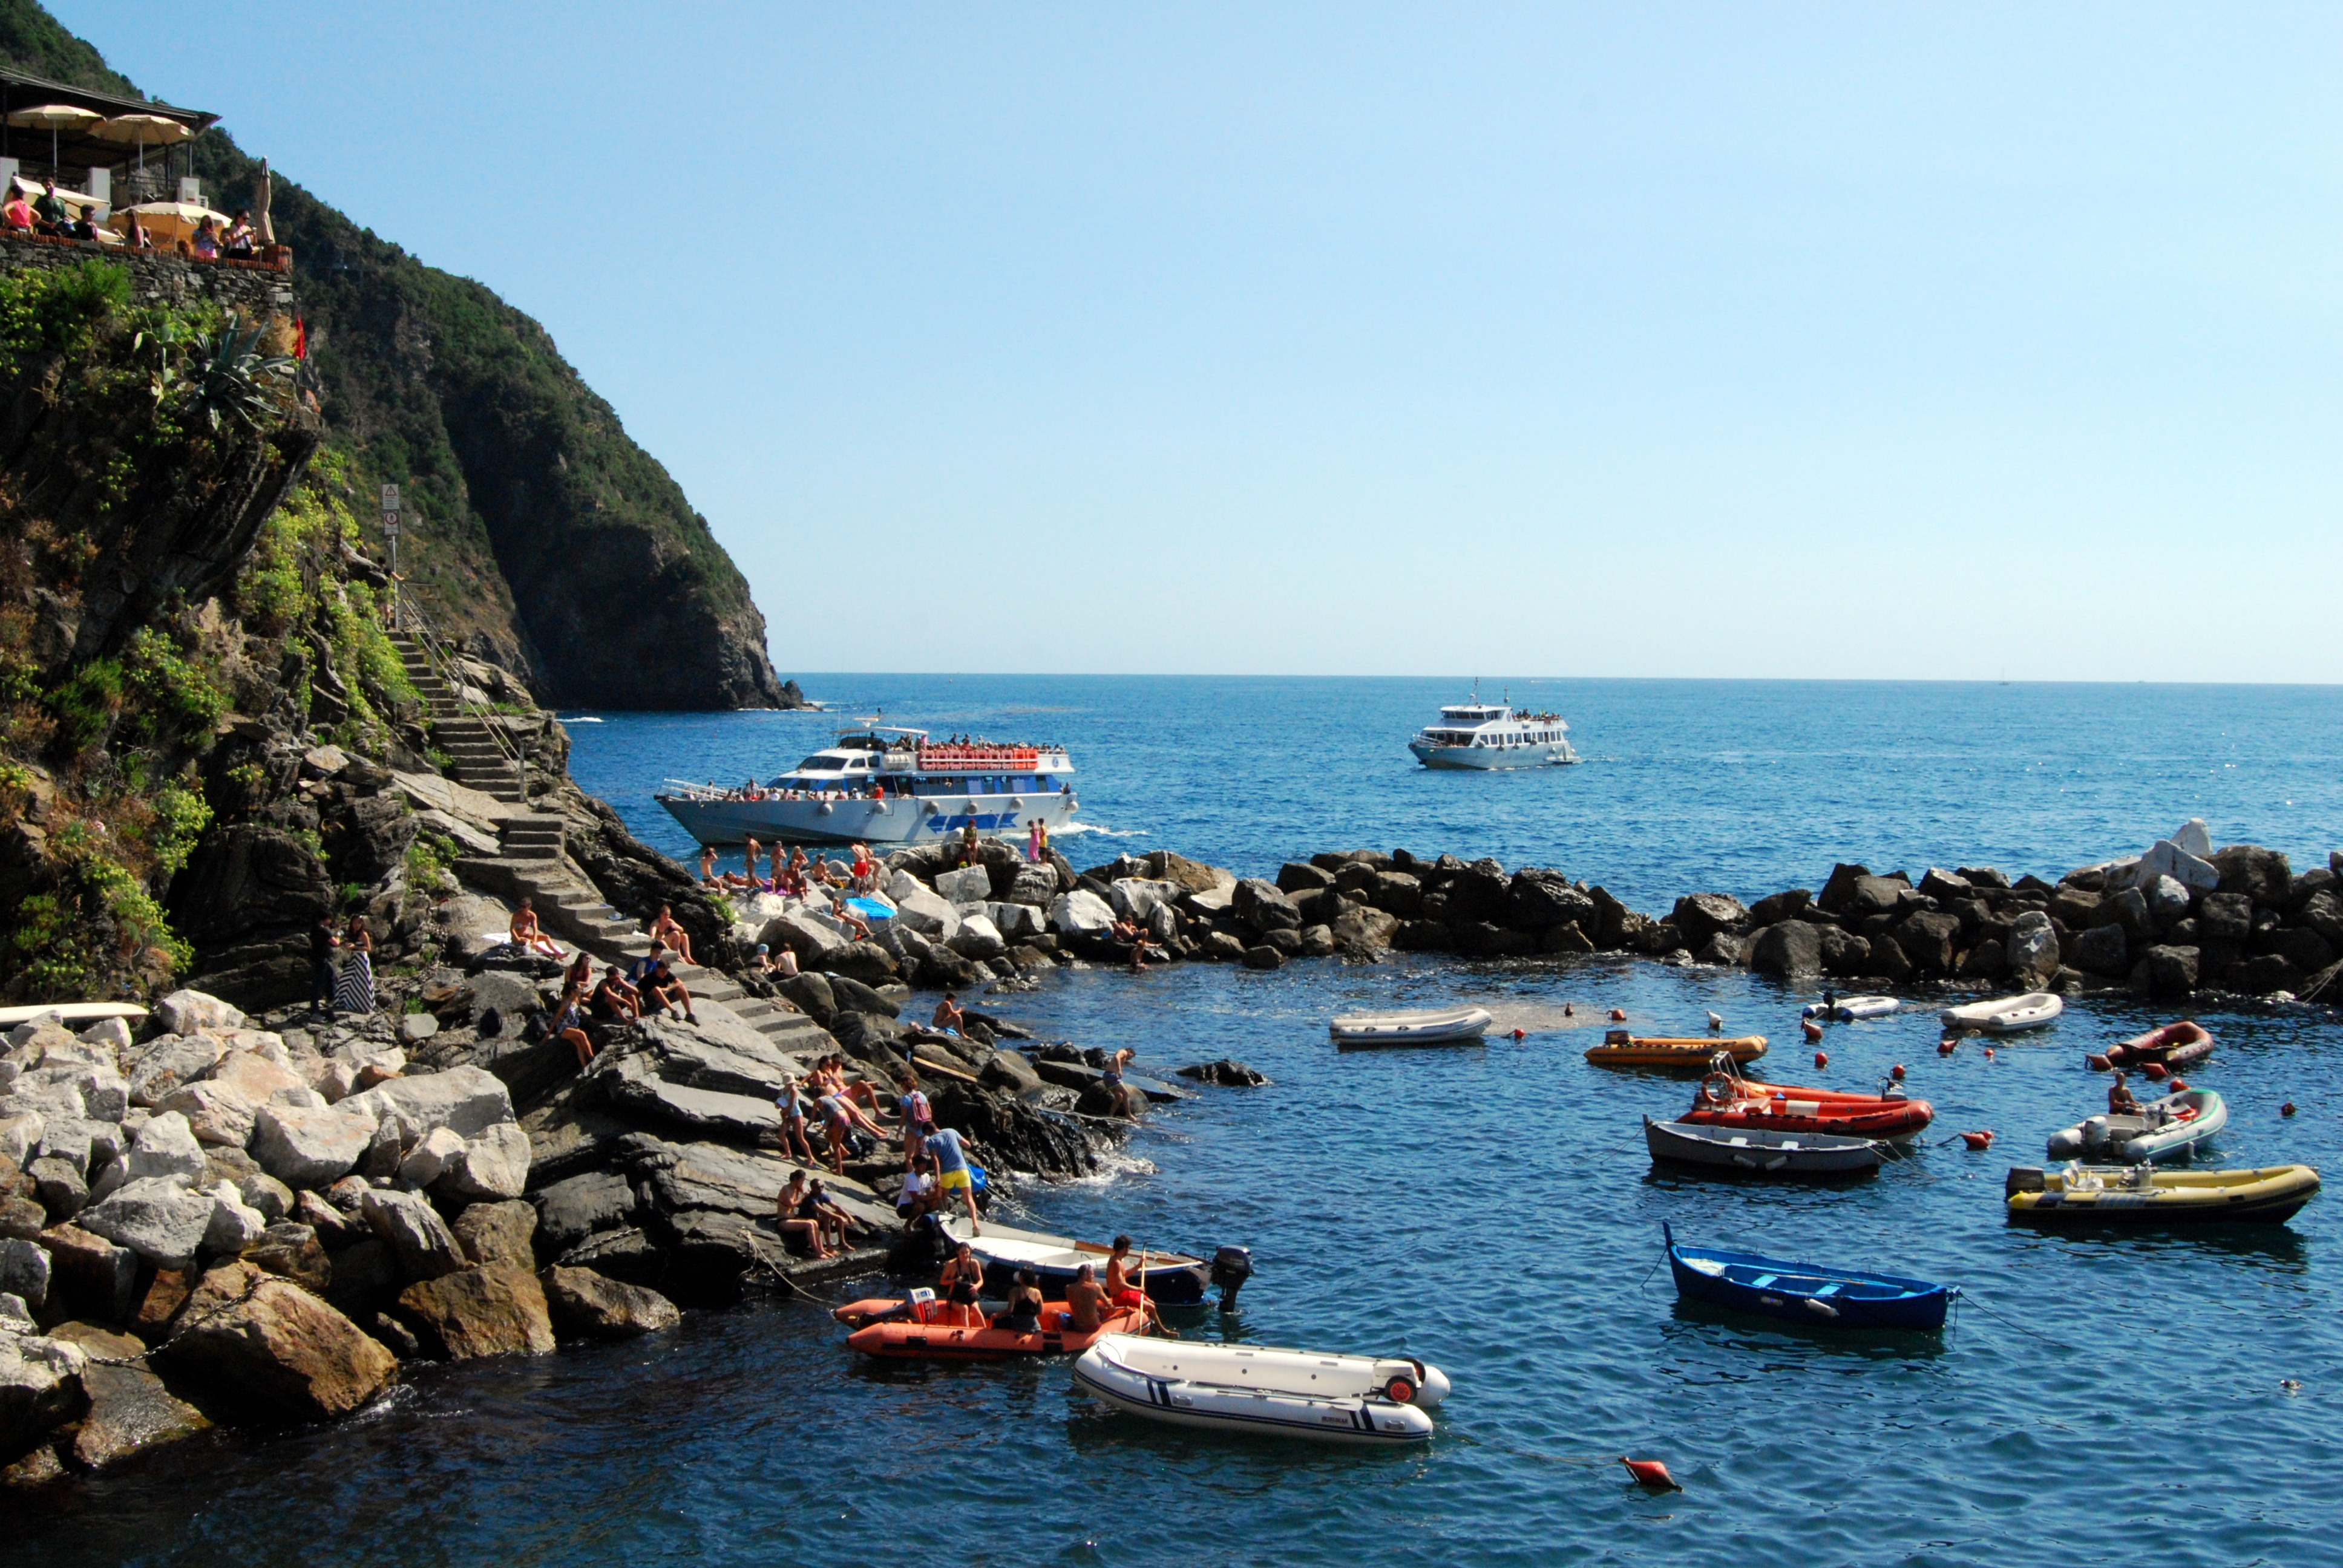
beach, sea, coast, water, ocean, mountain, boat, shore, vacation, cove, vehicle, bay, italy, tourism, body of water, colors, boating, porto, cape, islet, liguria, landform, cinque terre, riomaggiore